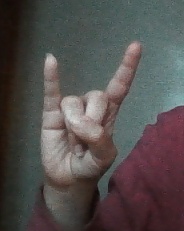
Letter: la